Aqua Teen Forever: Plantasm

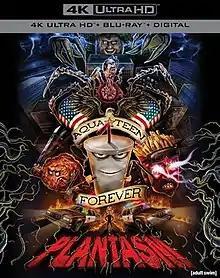
4K Ultra HD cover

Aqua Teen Forever: Plantasm, titled onscreen as Aqua Teen Forever: Plantasm: Book VII: The Forest Awakens, is a 2022 American direct-to-video adult animated surreal black comedy film based on the Adult Swim animated series "Aqua Teen Hunger Force", and a stand-alone sequel to the 2007 film "Aqua Teen Hunger Force Colon Movie Film for Theaters". The film was produced, written, and directed by series creators Matt Maiellaro and Dave Willis, and features the voices of Dana Snyder, Carey Means, Willis, Maiellaro, Peter Serafinowicz, and Paul Walter Hauser. The film centers around the Aqua Teens reunited as they come into conflict with an evil tech mogul named Neil, who runs the mega-corporation Amazin.